National Lampoon's Barely Legal

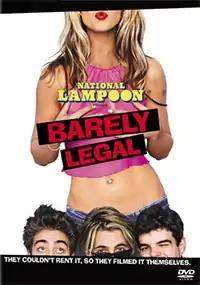
DVD cover of " National Lampoon's Barely Legal".

National Lampoon's Barely Legal is a 2003 American comedy film about three male high school students who decide to make money by selling pornographic videos, in the hopes of gaining both women and standing among their peers. The film was also known as After School Special.